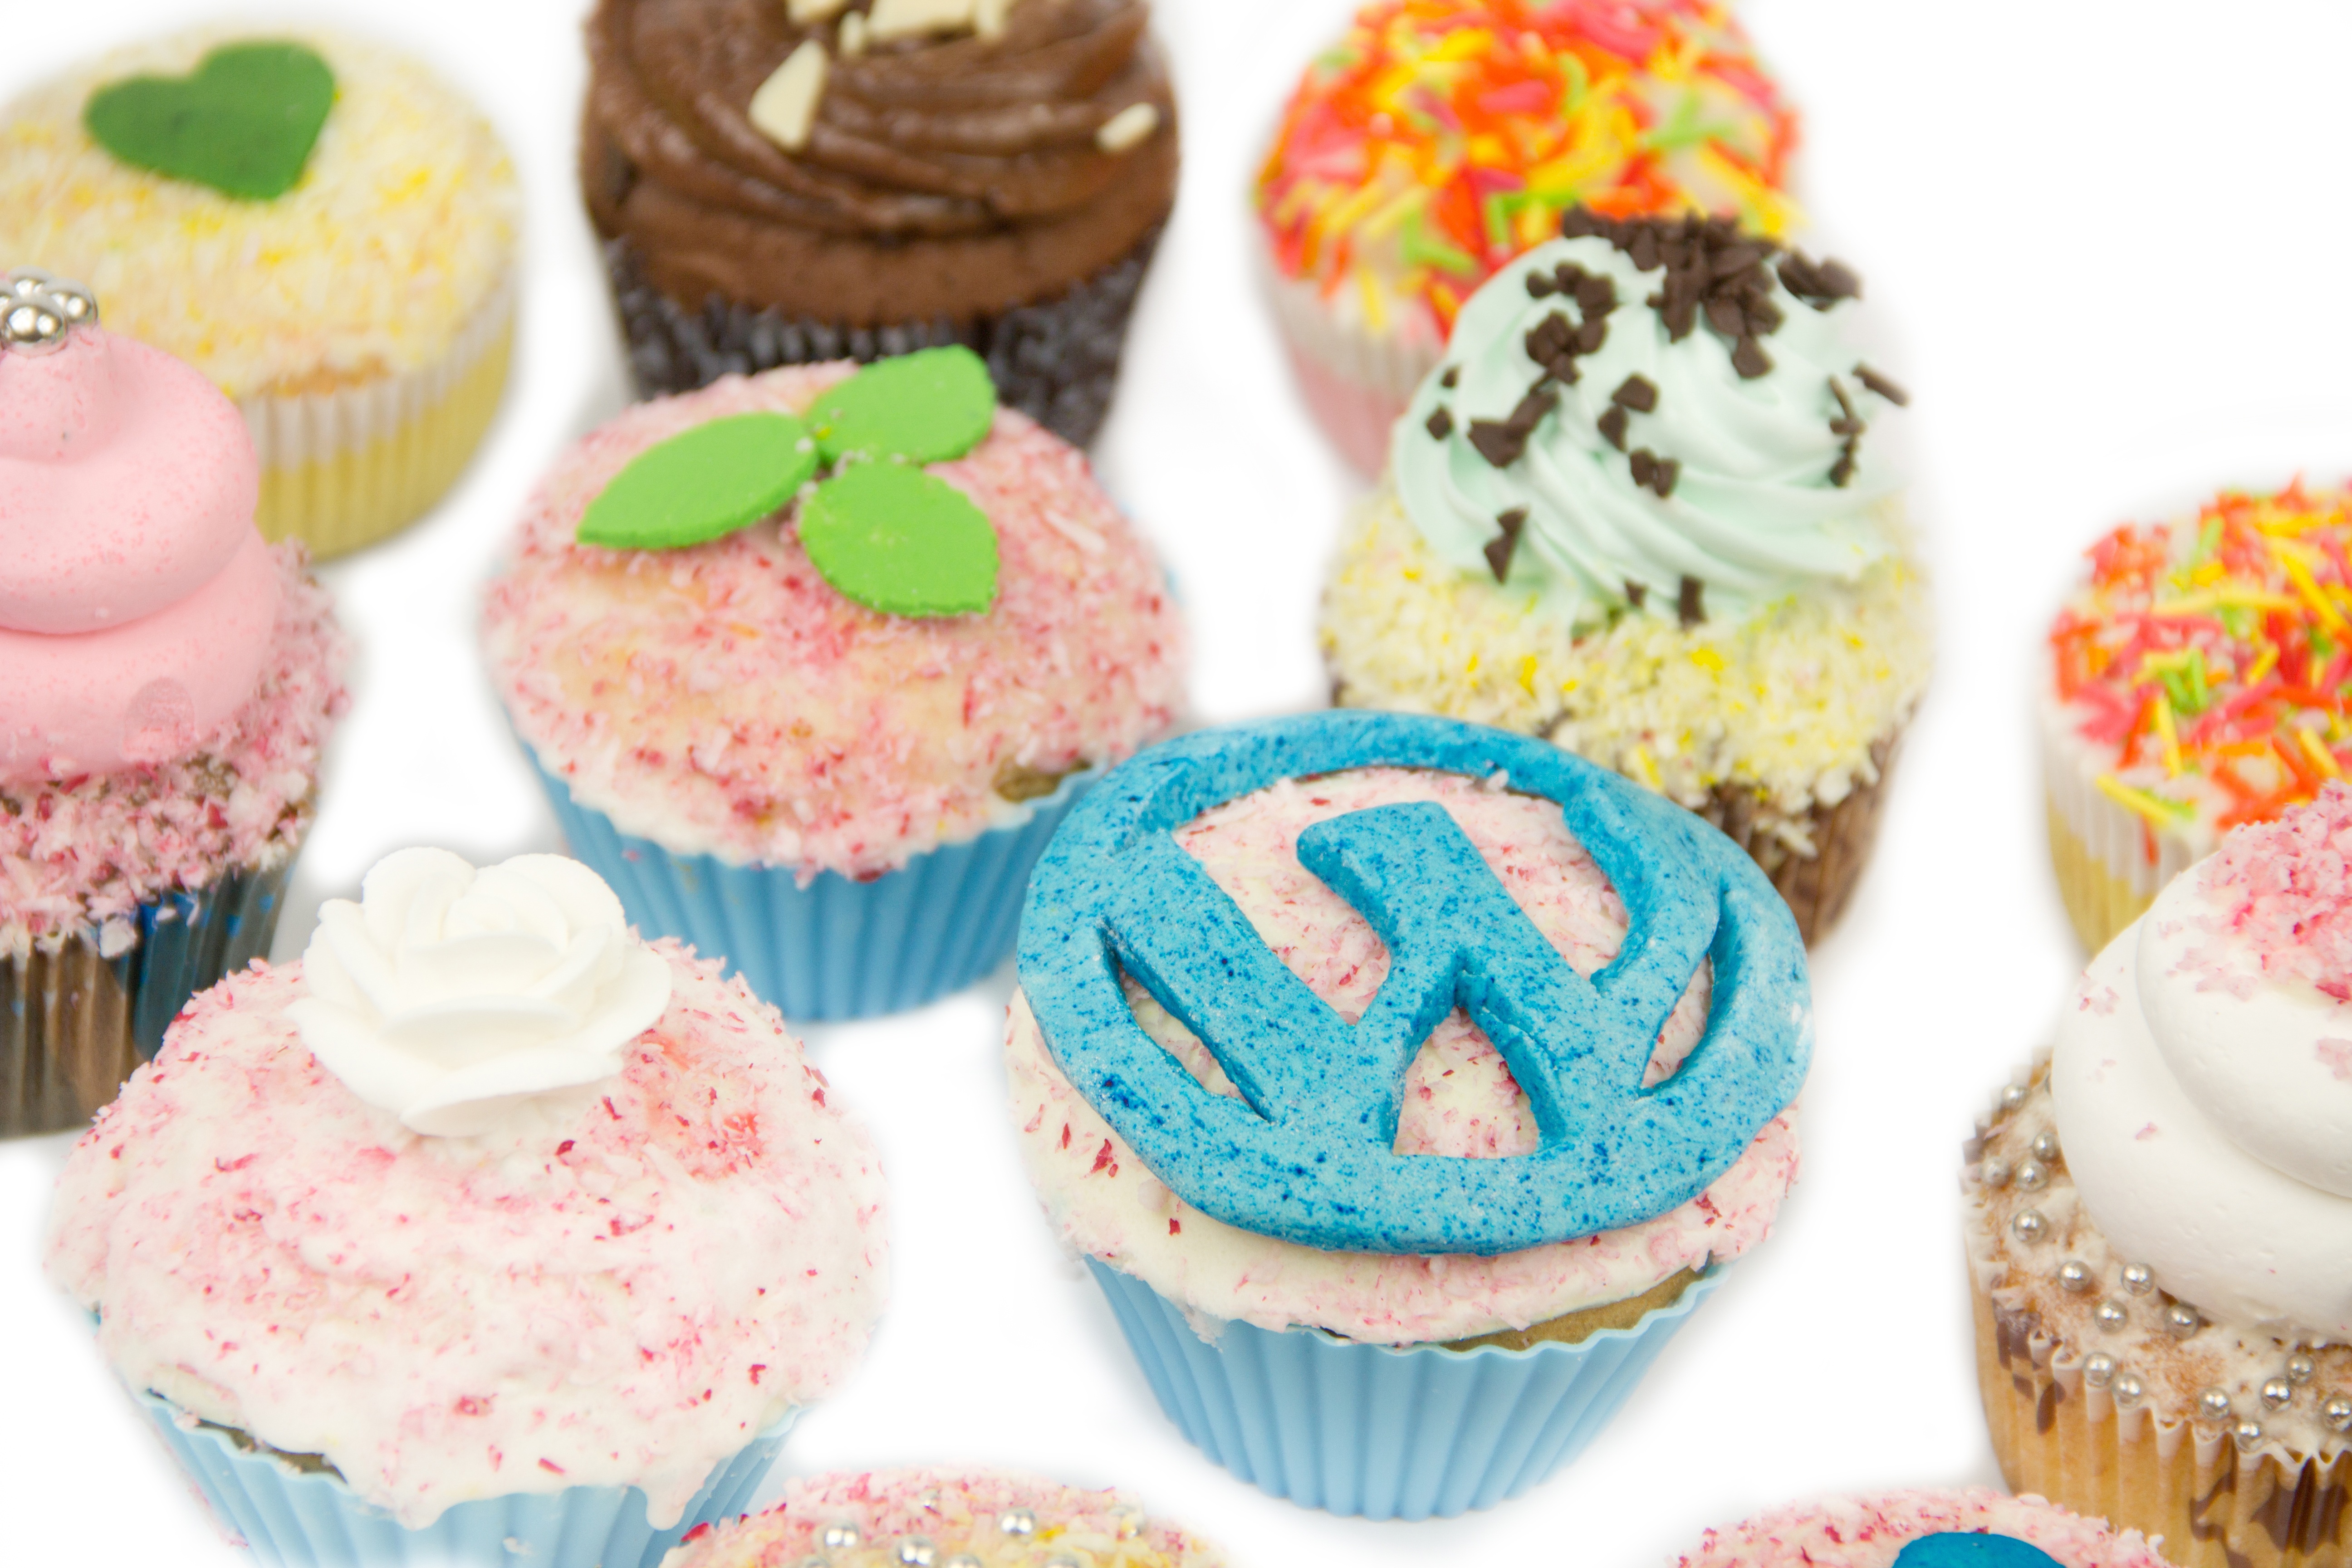
sweet, food, cupcake, dessert, cream, delicious, cake, bakery, design, sweets, icing, wordpress, cupcakes, buttercream, cake decorating